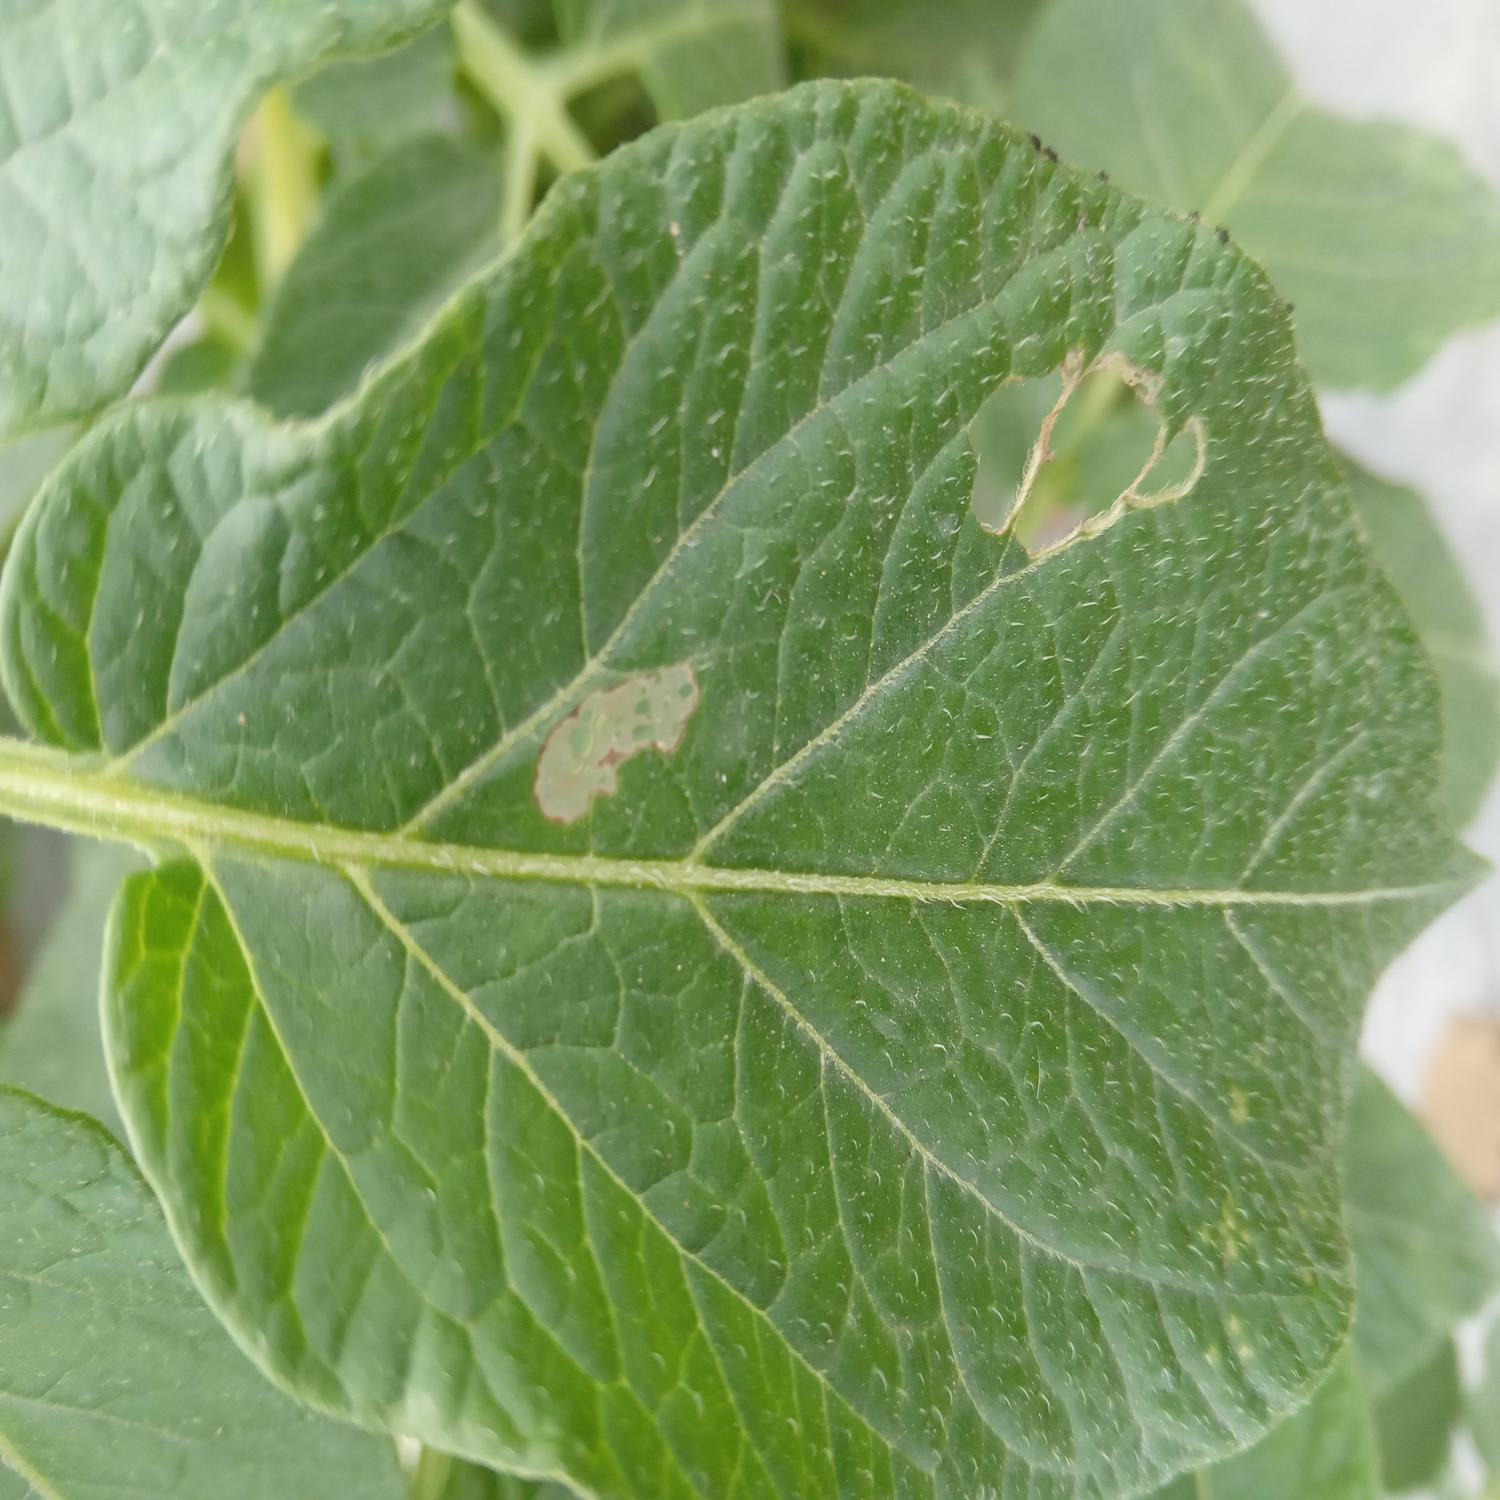
Label: Pest